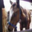
Label: horse